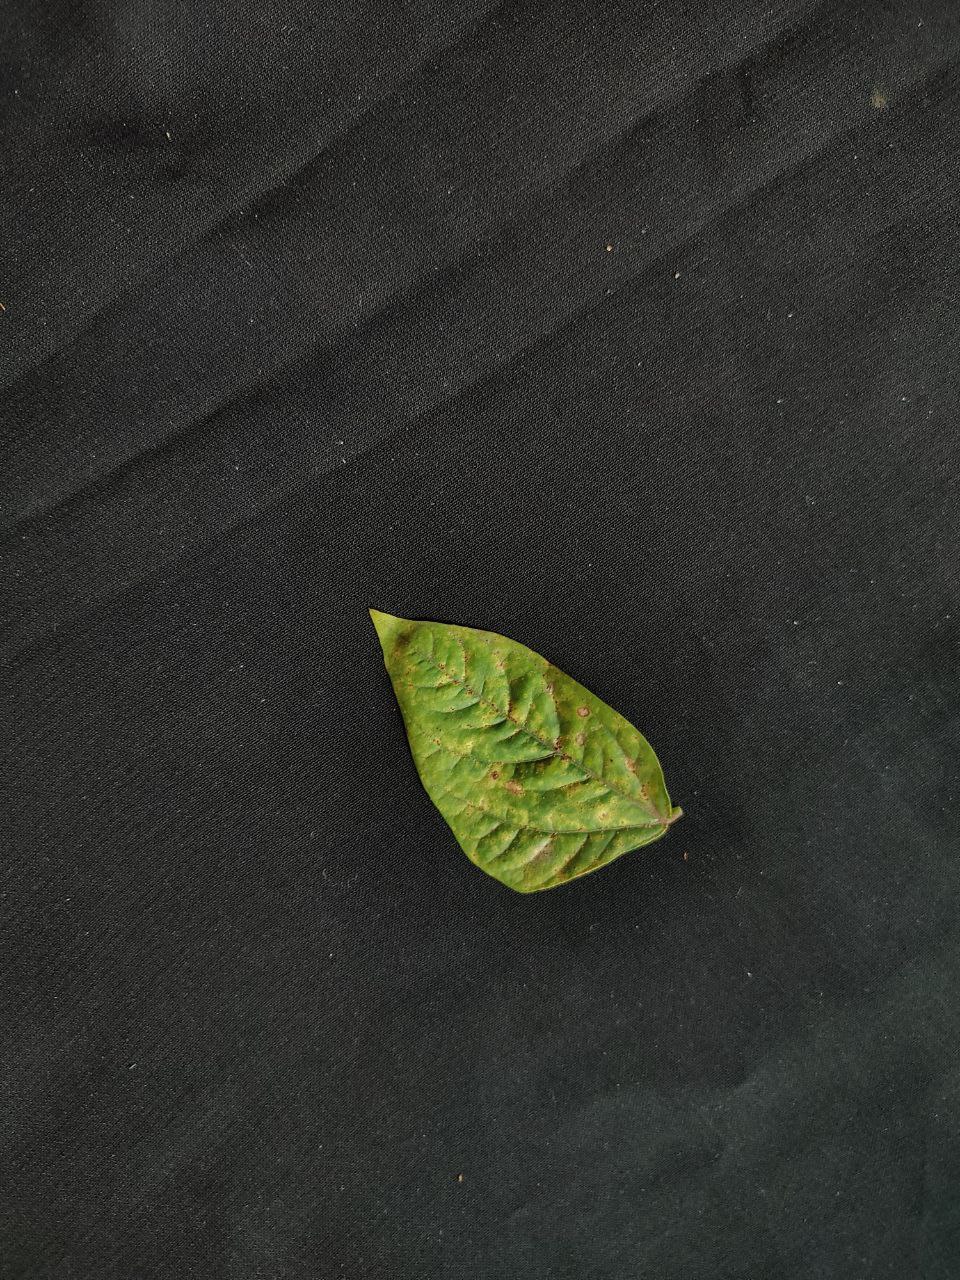
Crop: cowpea
Leaf condition: Septoria leaf spot